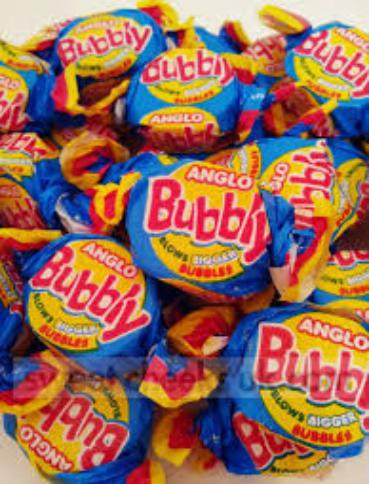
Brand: Anglo Bubbly
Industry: Food